Ramsey North railway station

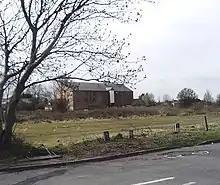
The site of Ramsey (North) railway station

The station opened on 22 July 1863, as the terminus of the Ramsey Railway, a branch line from Holme on the Great Northern Railway (GNR). The trains were worked by the GNR.